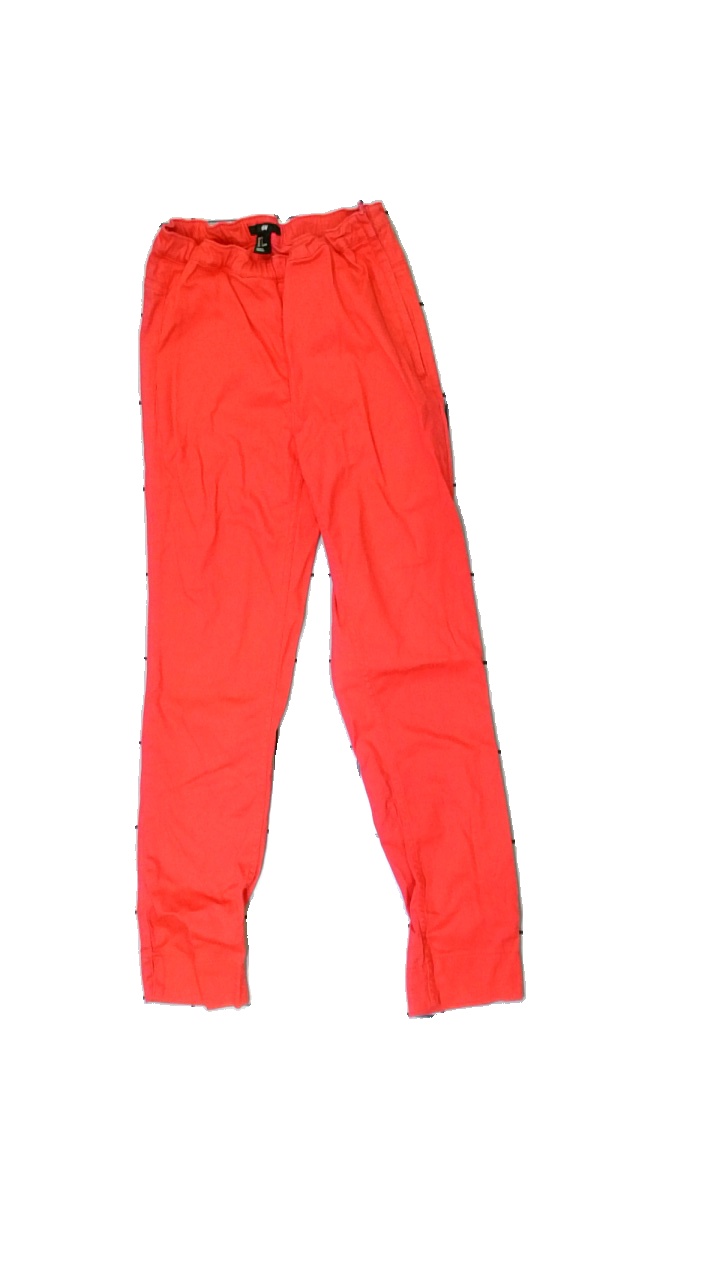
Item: Trousers (Children)
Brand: H&m
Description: red trousers for children
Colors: Red
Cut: Regular
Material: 79% cotton, 21% viscose
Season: All
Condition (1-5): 3
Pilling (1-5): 5
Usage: Reuse
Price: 50-100